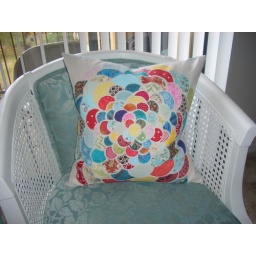
Inspired by a pillow from AnthropologieI used linen for the base and then the petals are random scraps.